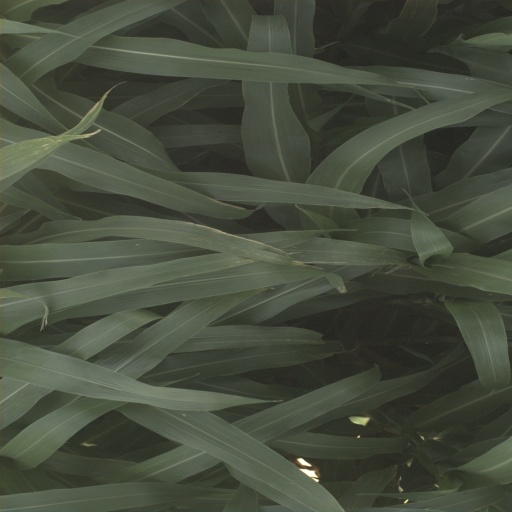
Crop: sorghum